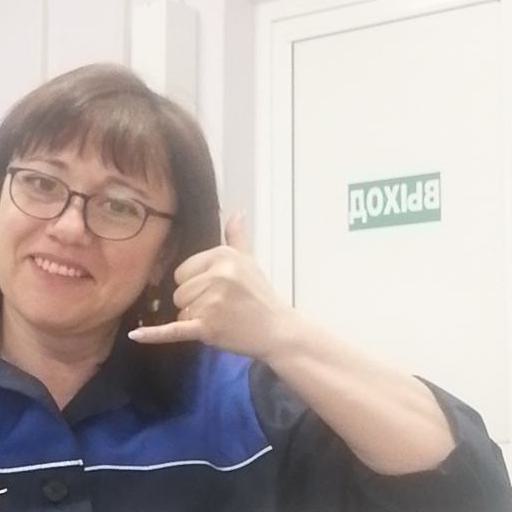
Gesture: call